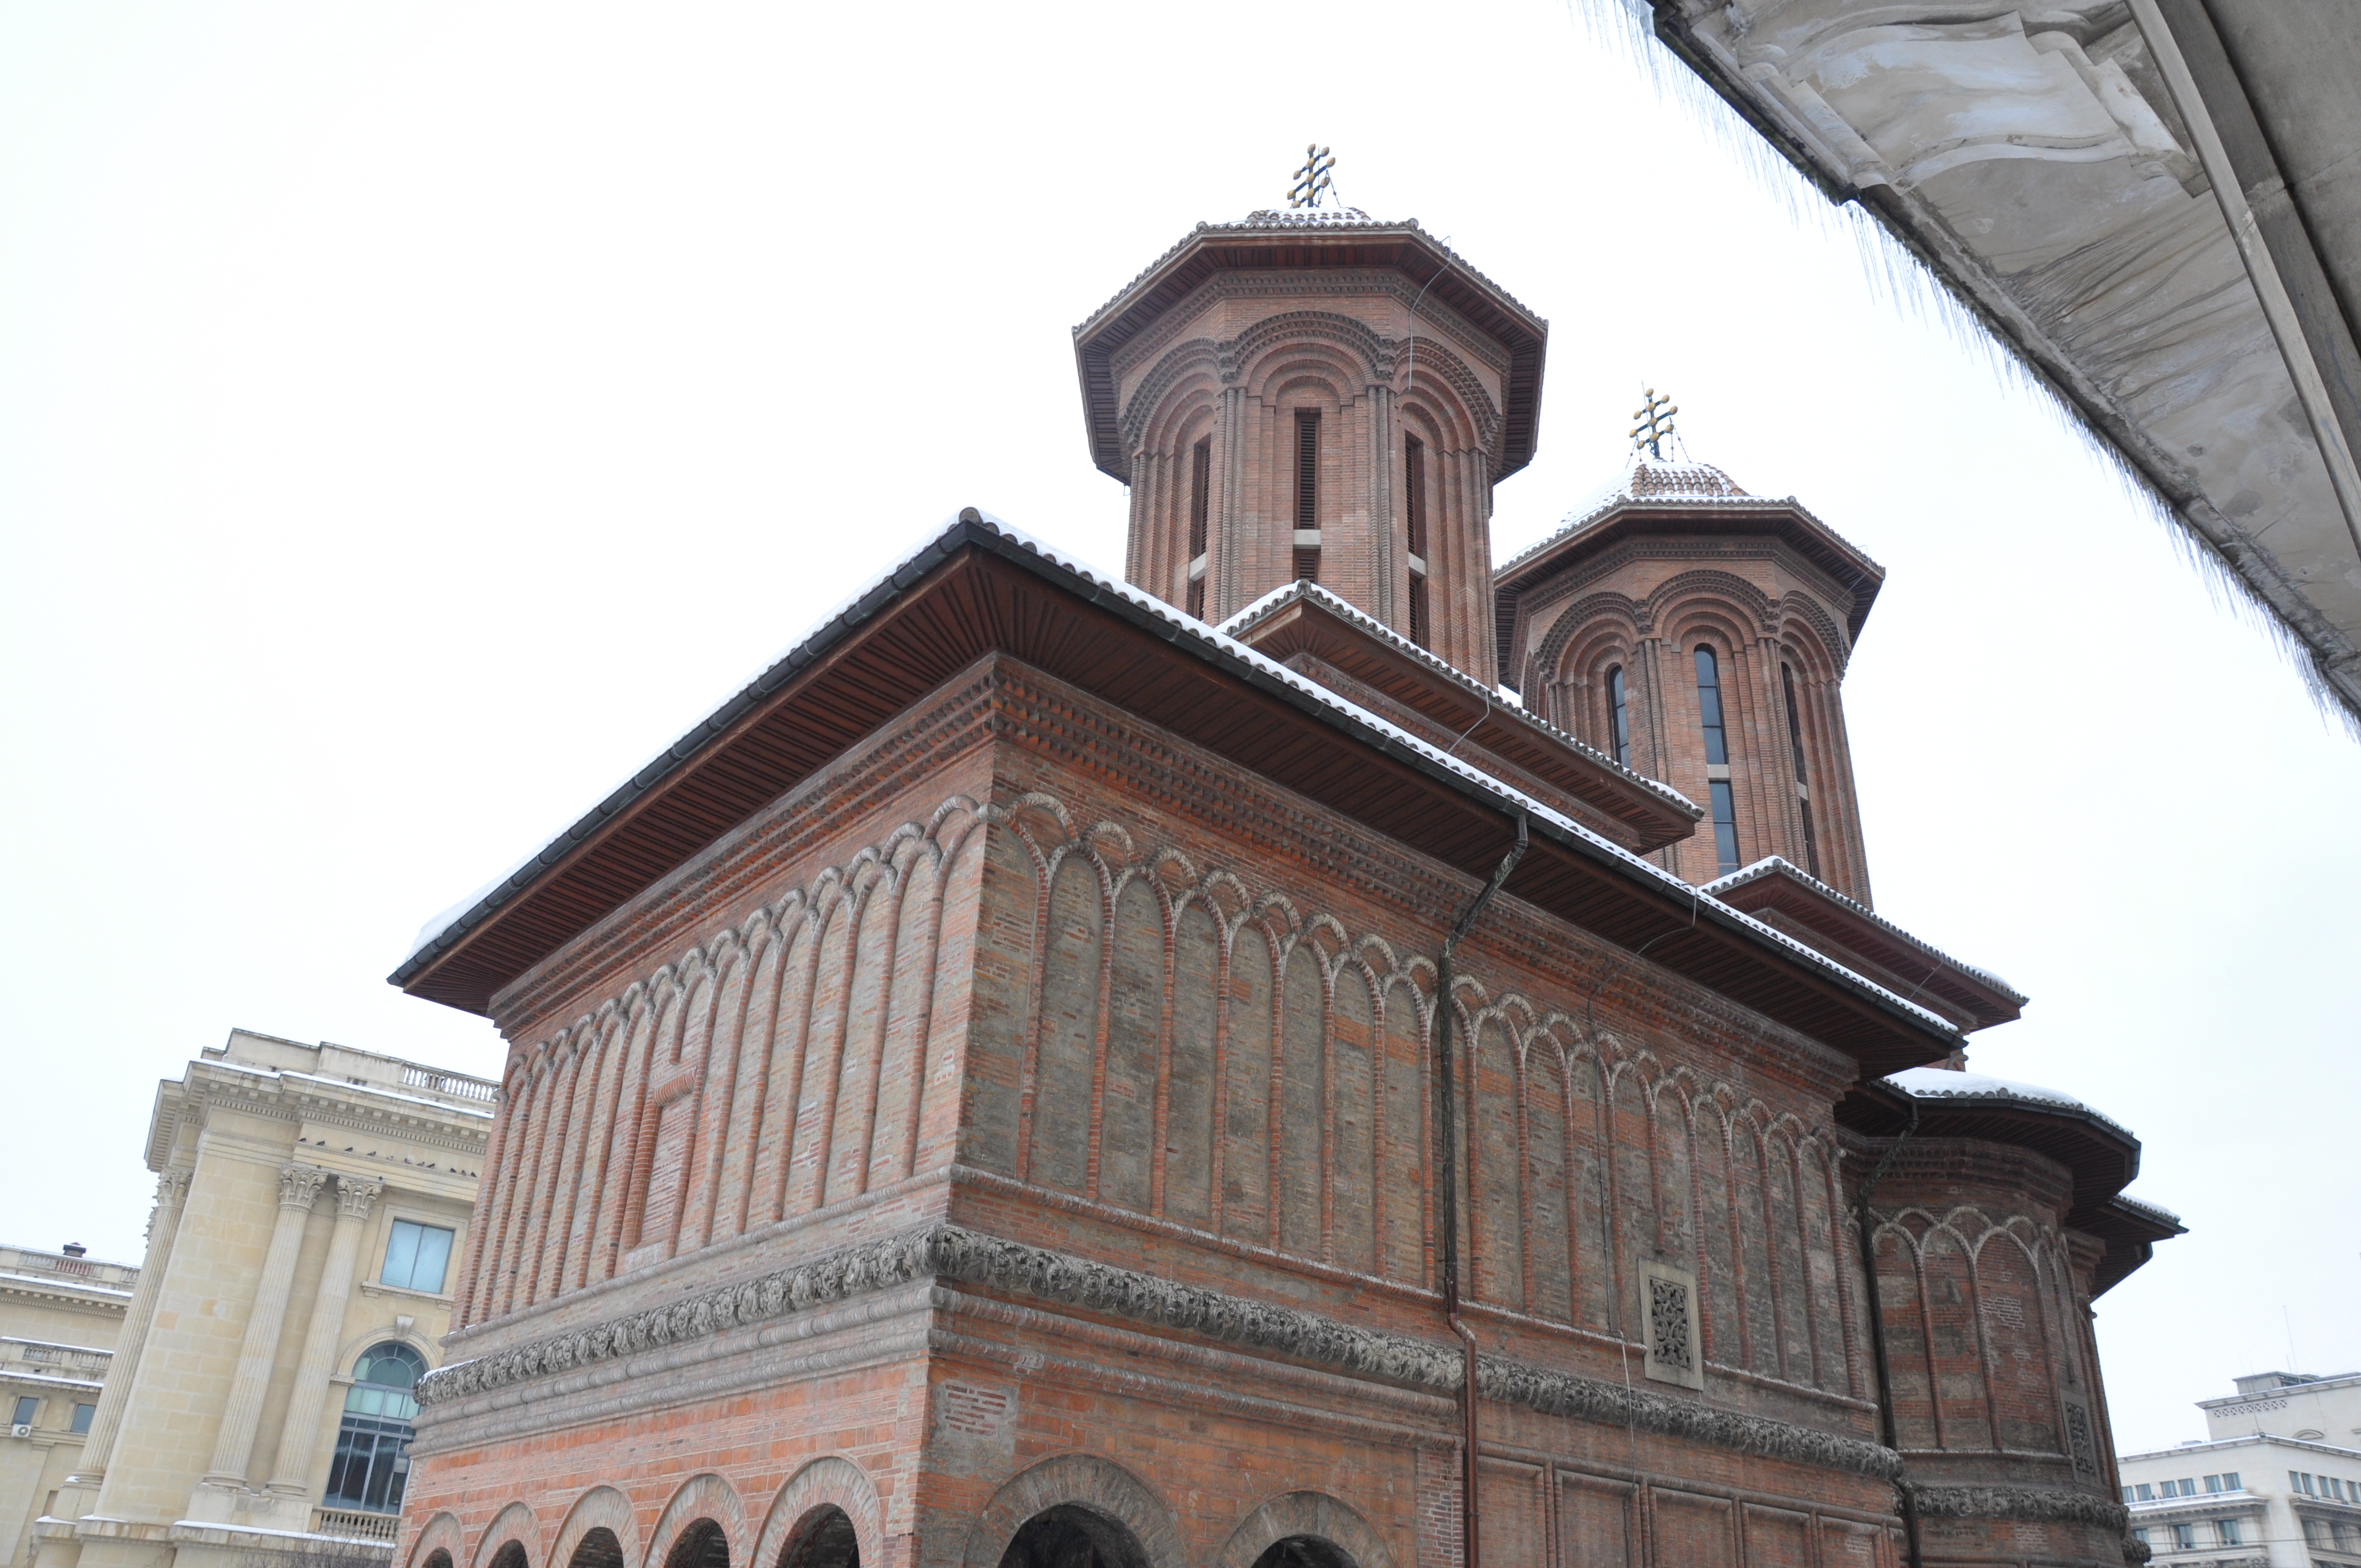
architecture, photography, building, photo, religion, landmark, facade, church, cathedral, chapel, christian, place of worship, bell tower, photos, religious, free, de, churches, synagogue, fotografie, christianity, romana, style, orthodox, eastern, basilica, romania, bucharest, bor, biserica, arhitectura, orthodoxy, romanian, ortodoxa, ortodoxia, ortodoxie, ecclesiastical, bisericeasc, cladire, edificiu, bucuresti, brancovenesc, cretulescu, kretzulescu, kretulescu, cretzulescu, cre tinism, cre tin, classical architecture